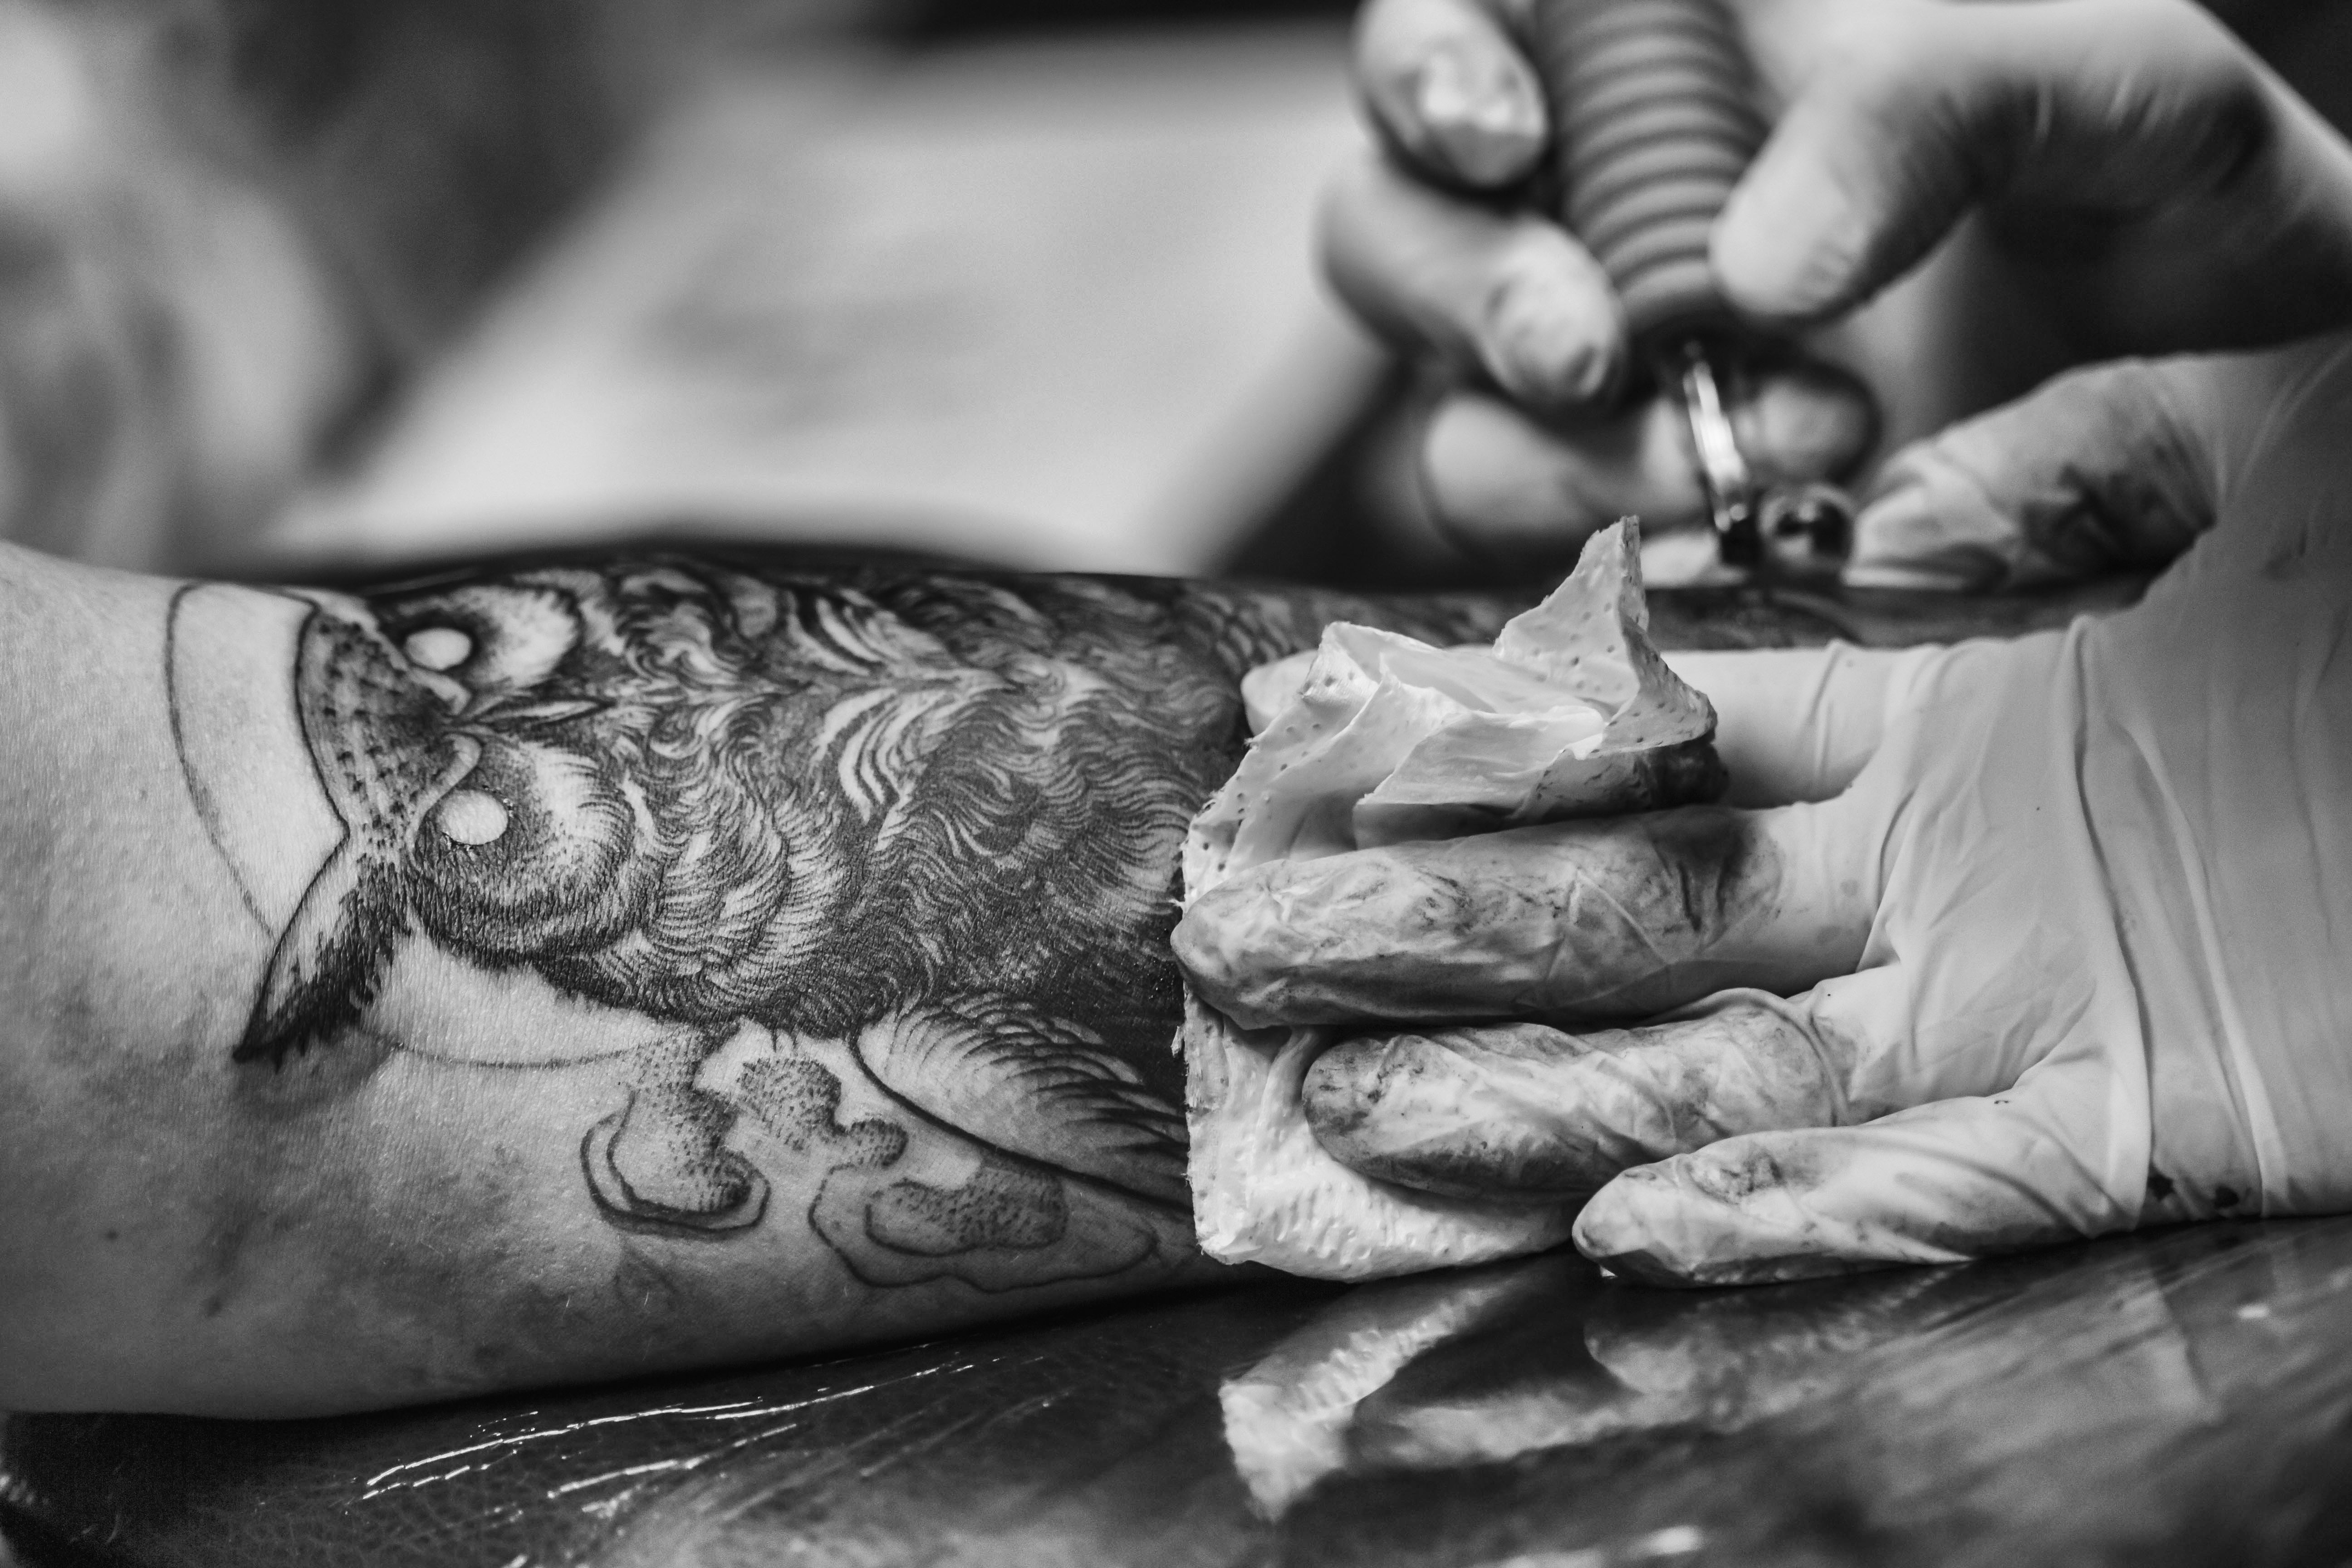
hand, bird, black and white, photography, vintage, animal, decoration, symbol, tattoo, artist, black, monochrome, arm, owl, feather, chest, close up, drawing, design, decorative, tribal, monochrome photography